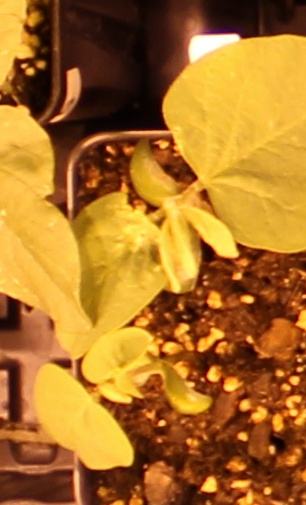
Label: Soybean